Woman in a Dressing Gown

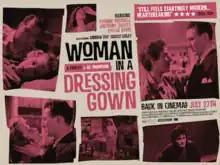
Advertising poster

Woman in a Dressing Gown is a 1957 British drama film directed by J. Lee Thompson and starring Yvonne Mitchell, Anthony Quayle, Sylvia Syms, and Carole Lesley.